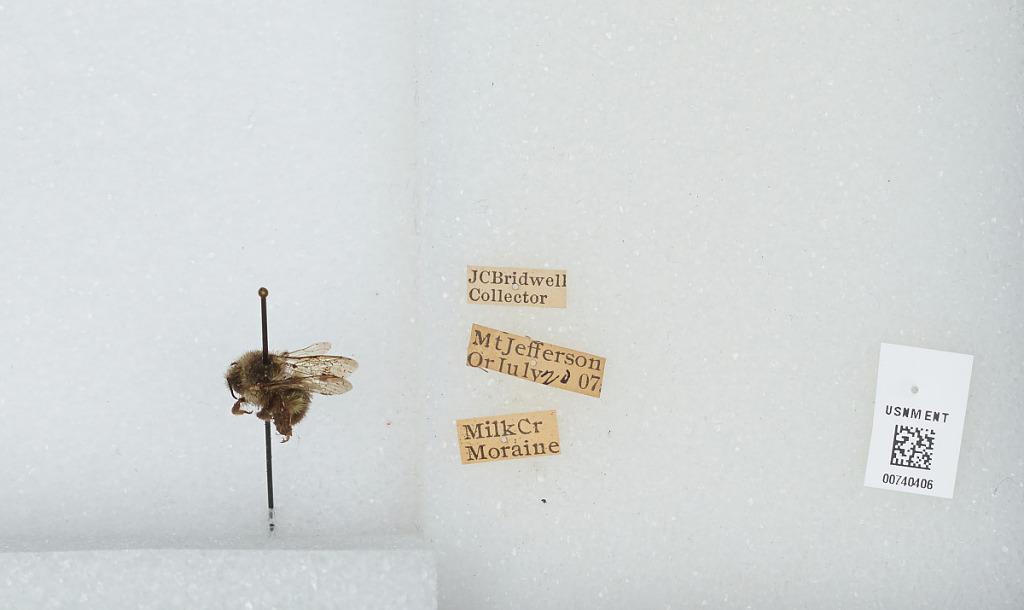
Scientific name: Bombus (Pyrobombus) bifarius Cresson
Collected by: J. Bridwell
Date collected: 1907-7-20
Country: United States
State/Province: Oregon
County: Linn
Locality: Milk Creek Glacier, Moraine, Mount Jefferson
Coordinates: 44.6742, -121.802